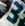
Number: 3